Nicolas Gilsoul

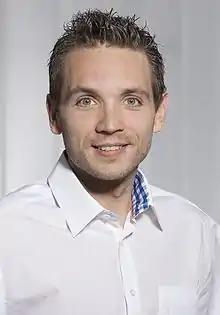
Nicolas Gilsoul, 2013

Nicolas Gilsoul (born 5 February 1982) is a Belgian rally co-driver. He is the former co-driver for Thierry Neuville and the current co-driver for Pierre-Louis Loubet.